Upset (competition)

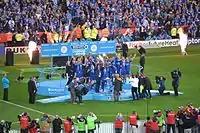
Leicester City F.C., an Association football Club, won the Premier League in the 2015-16 season despite being 5000-1 underdogs, an example of an upset.

An upset occurs in a competition, frequently in electoral politics or sports, when the party popularly expected to win (the "favorite") is defeated by (or, in the case of sports, ties with) an underdog whom the majority expects to lose, defying the conventional wisdom. It is often used in reference to beating the betting odds in sports, or beating the opinion polls in electoral politics.